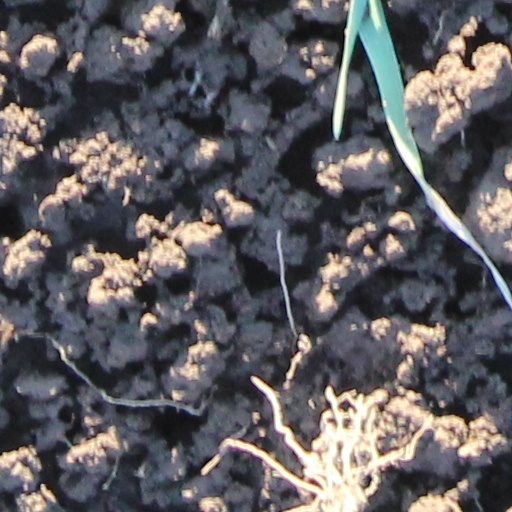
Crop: wheat